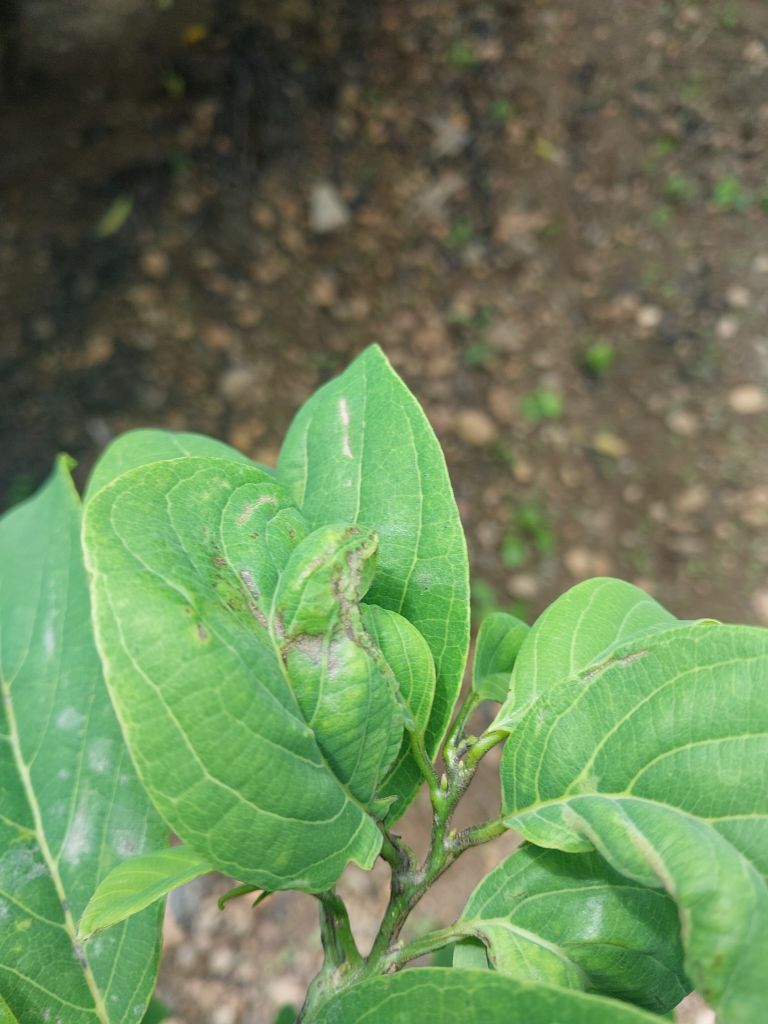
Disease label: Leaf spot on Leaves